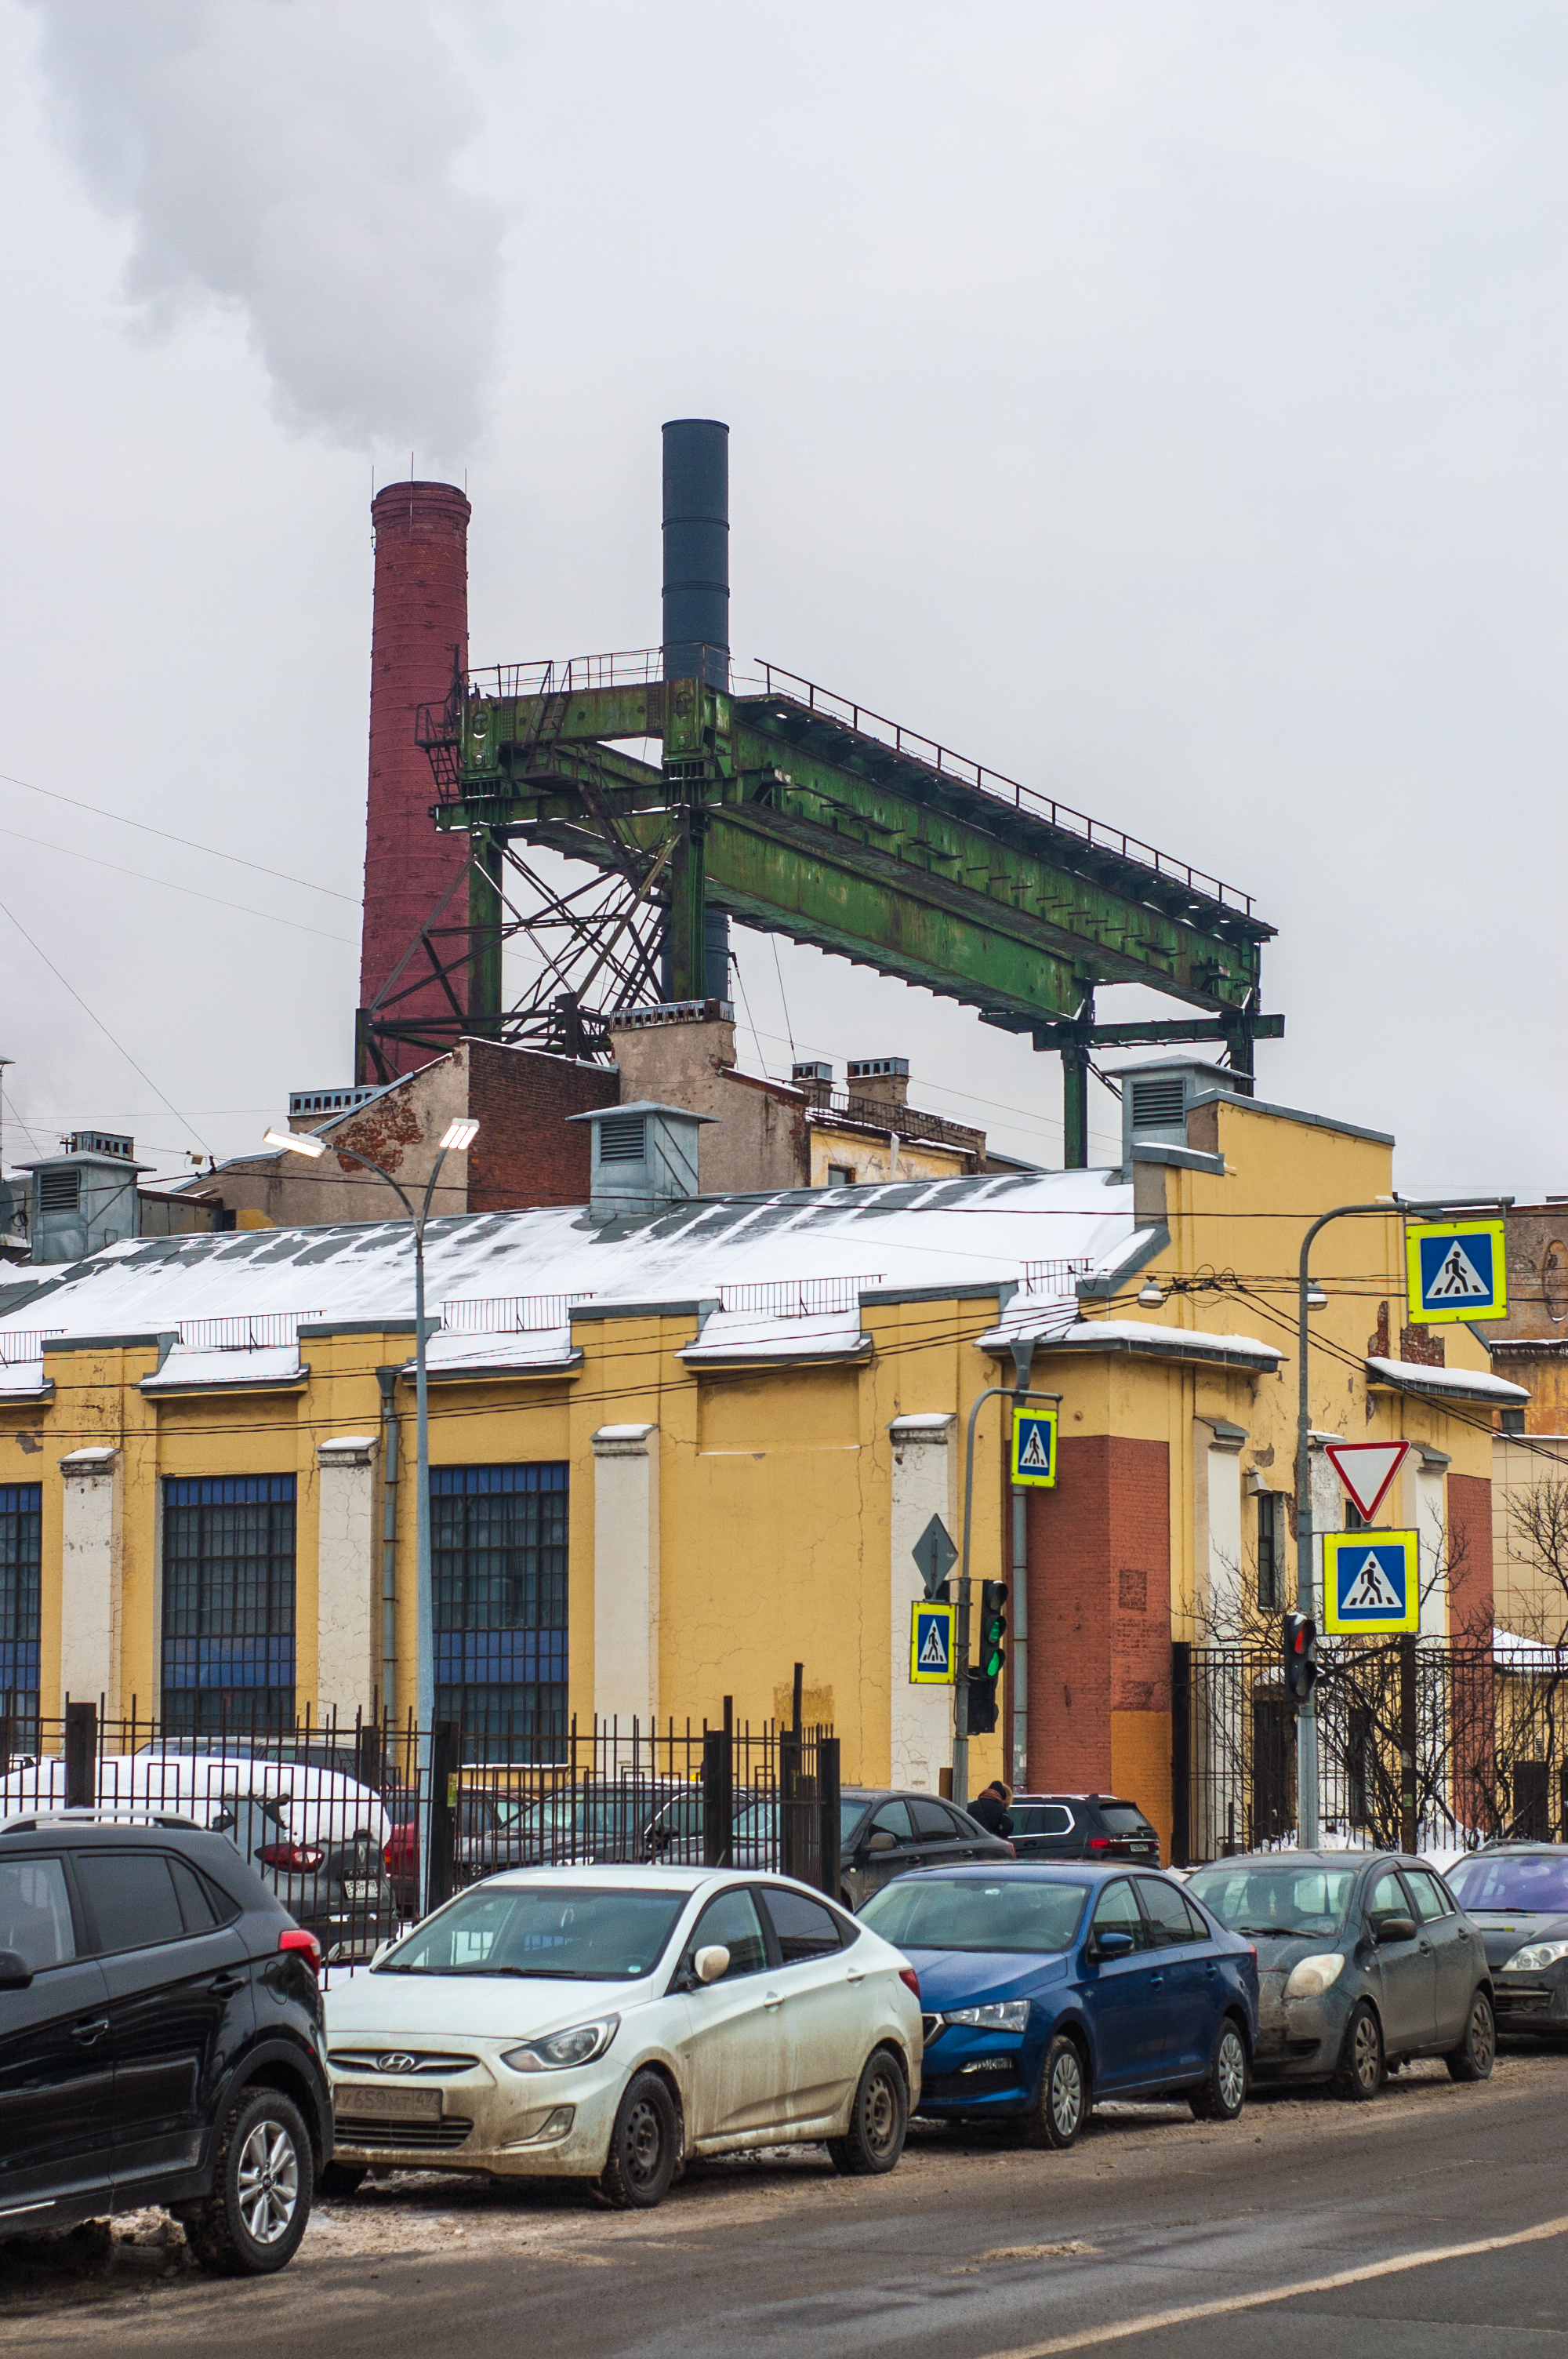
images, wheel, tire, Automotive parking light, car, sky, land vehicle, vehicle, cloud, window, infrastructure, building, motor vehicle, mode of transport, neighbourhood, residential area, asphalt, wall, public space, city, road, vehicle registration plate, gas, facade, chimney, automotive exterior, urban design, metropolitan area, automotive design, mixed use, parking, urban area, human settlement, roof, van, commercial building, house, family car, street, apartment, suburb, road surface, luxury vehicle, mid size car, wood, factory, downtown, personal luxury car, parking lot, compact car, metal, machine, full size car, compact mpv, winter, transport, city car, traffic, lane, electricity, industry, executive car, sport utility vehicle, evening